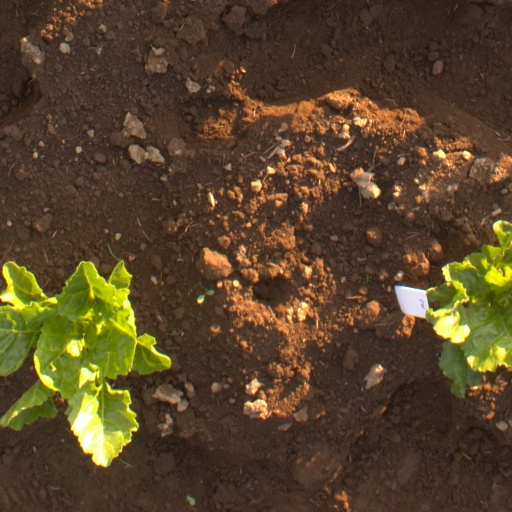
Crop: sugar beet